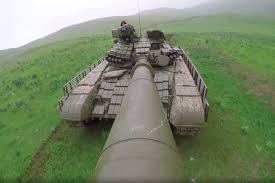
Label: Tank